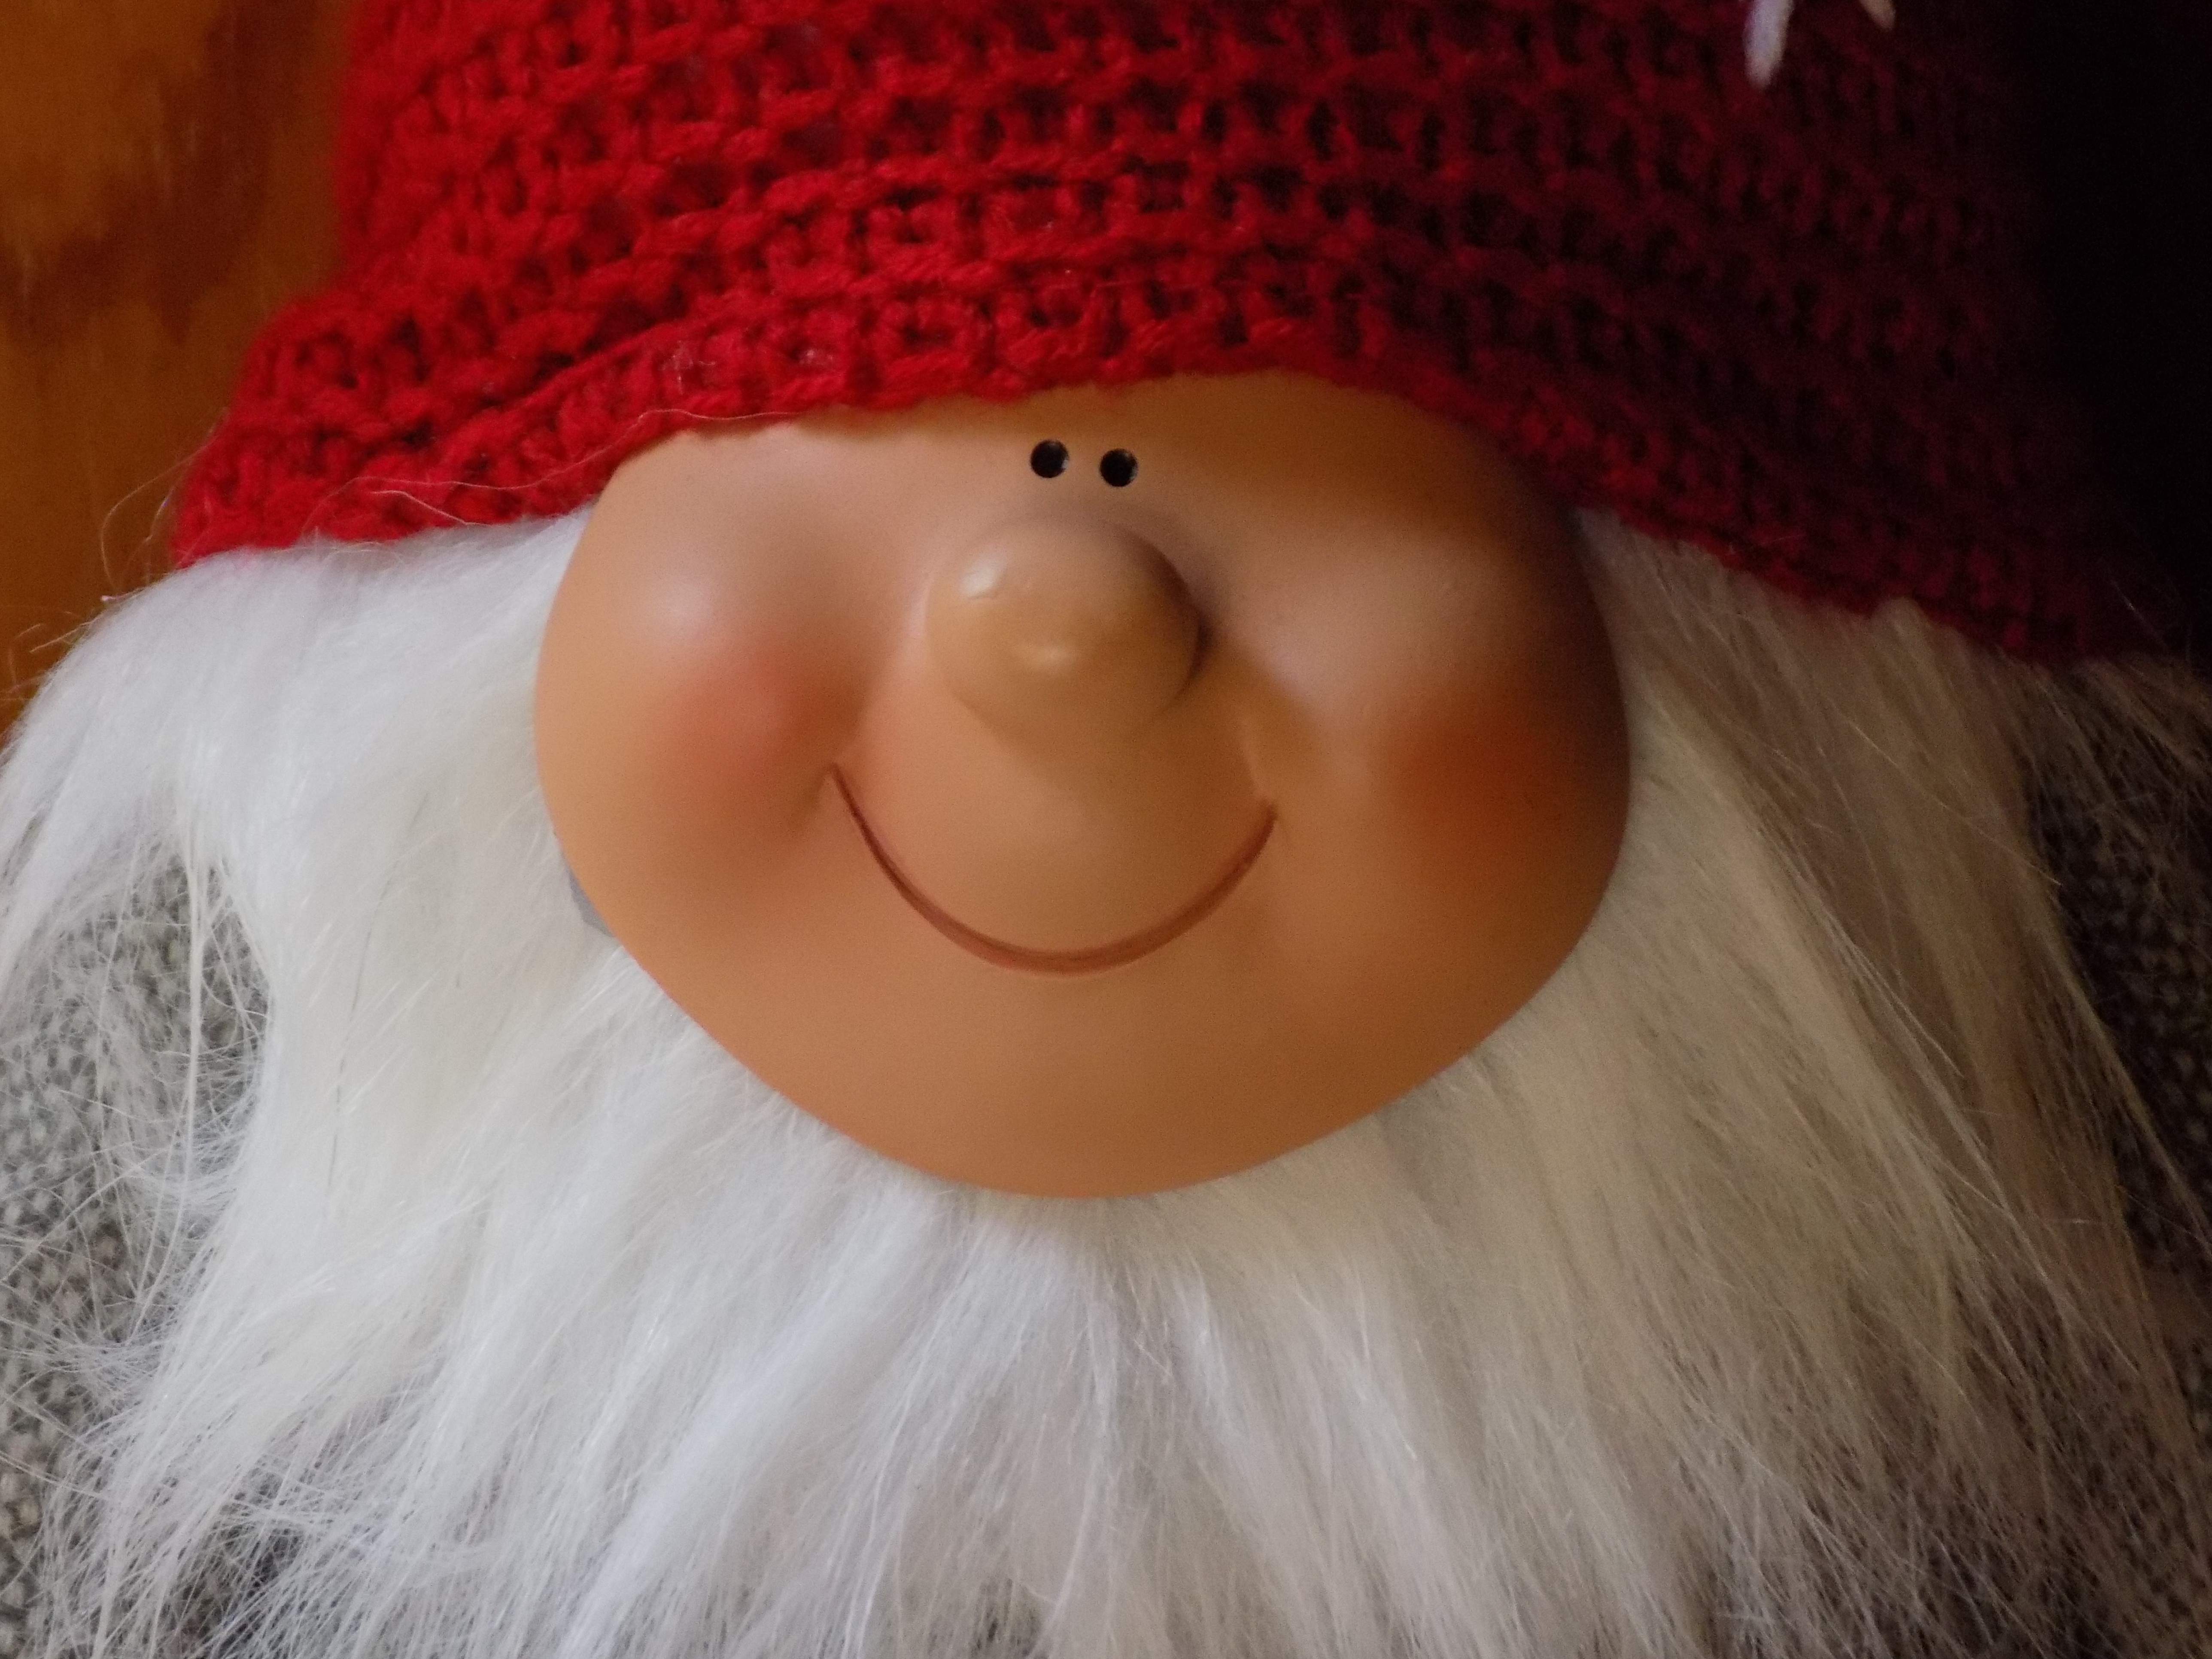
hand, red, clothing, ear, pink, close up, human body, advent, christmas decoration, doll, nose, figure, eye, head, skin, organ, christmas elves